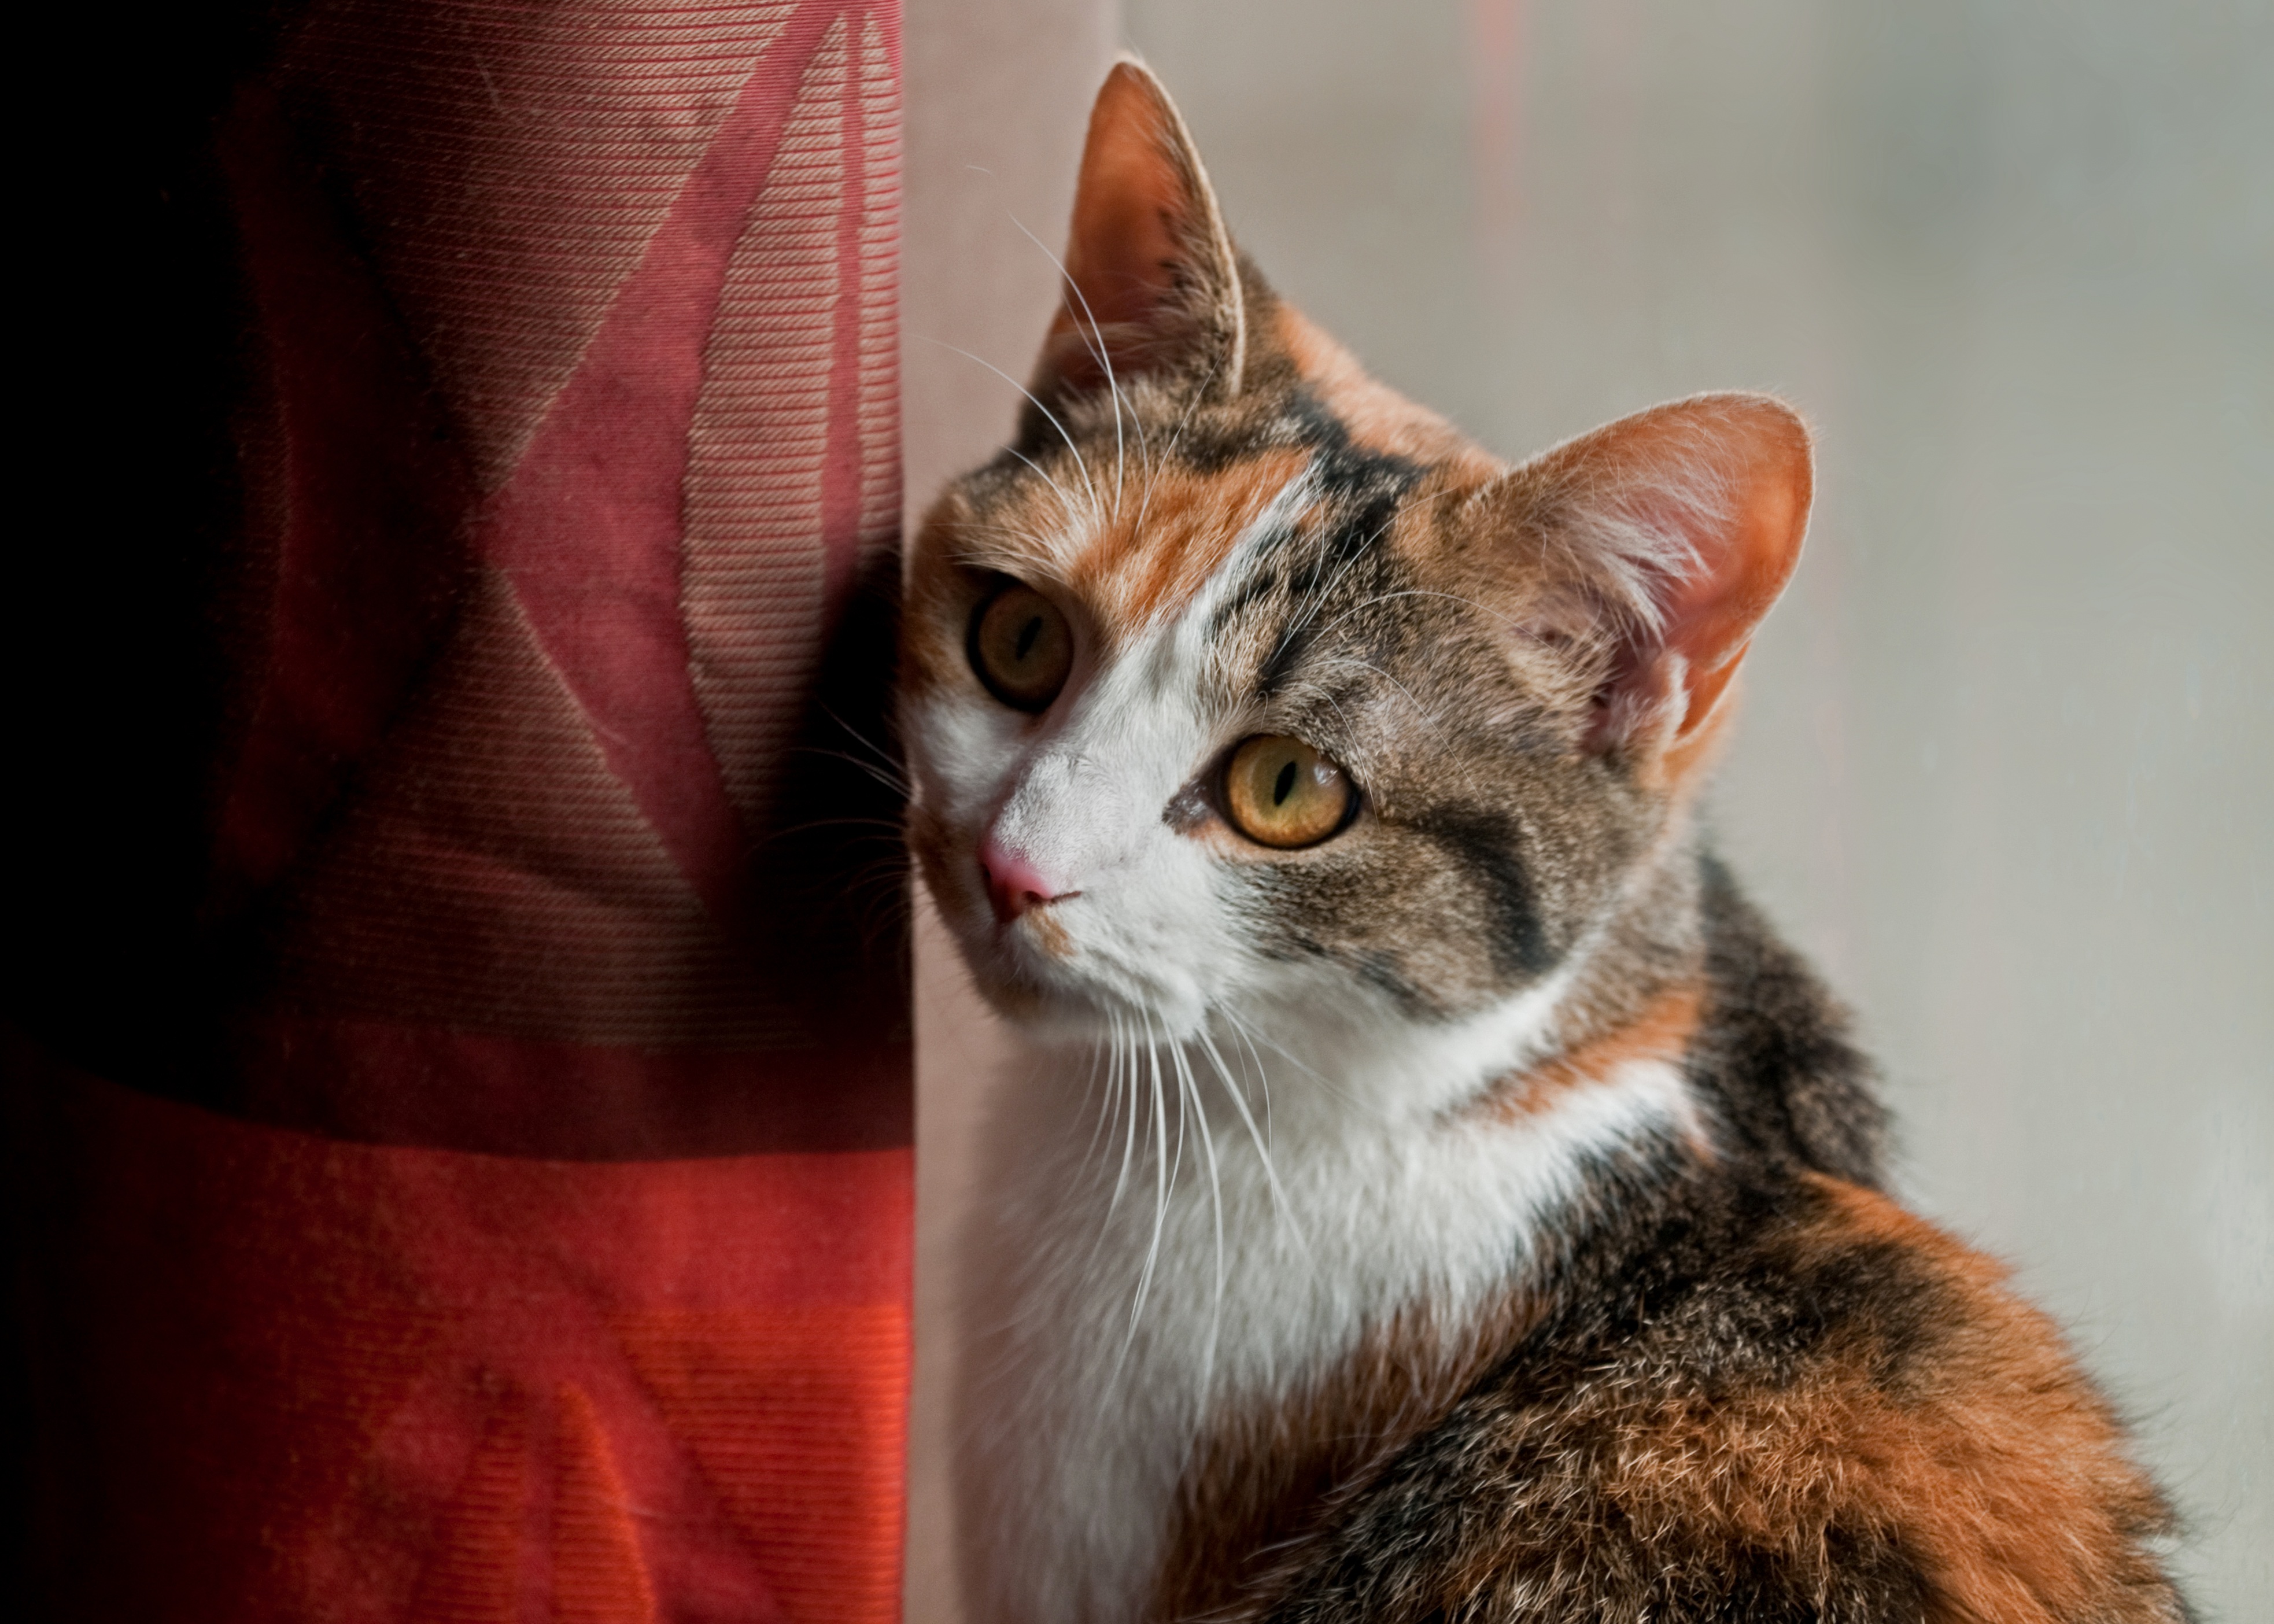
cat, mammal, vertebrate, whiskers, nose, small to medium sized cats, cat like mammal, close up, european shorthair, domestic short haired cat, kitten